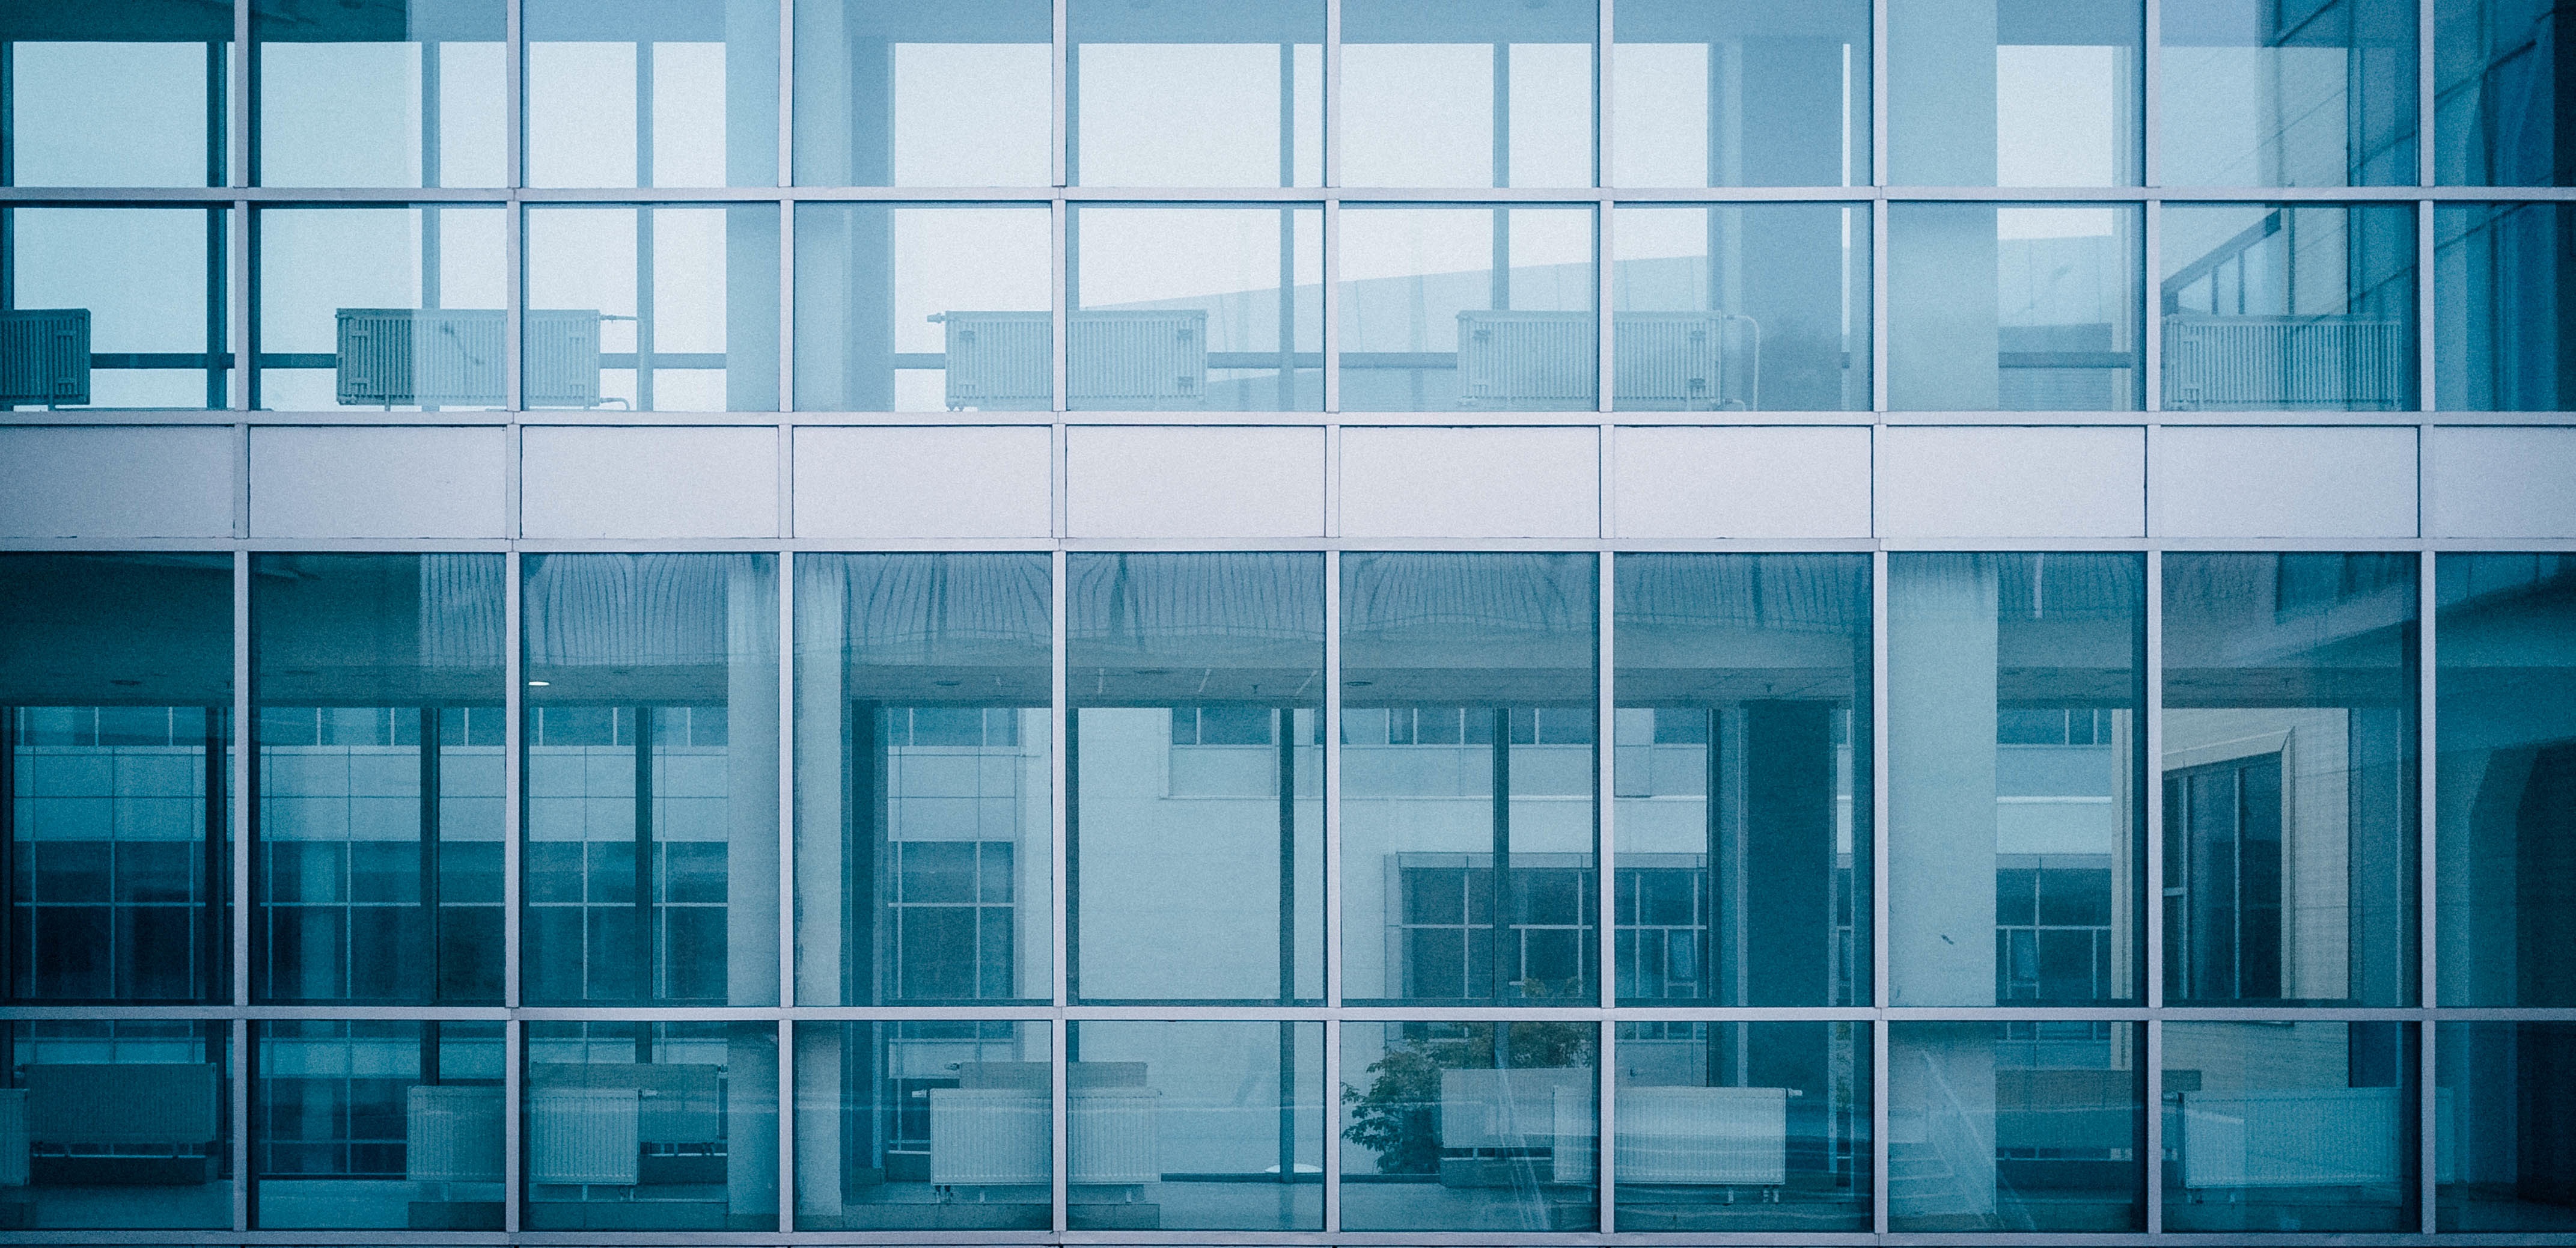
architecture, window, glass, building, line, color, facade, blue, professional, interior design, design, symmetry, headquarters, daylighting, window covering